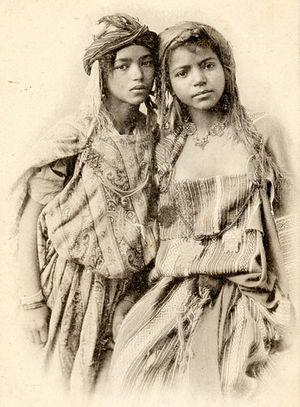
Cet article présente la condition des femmes en Algérie.